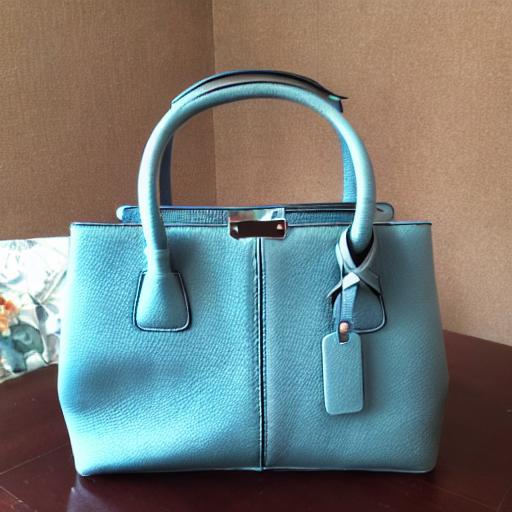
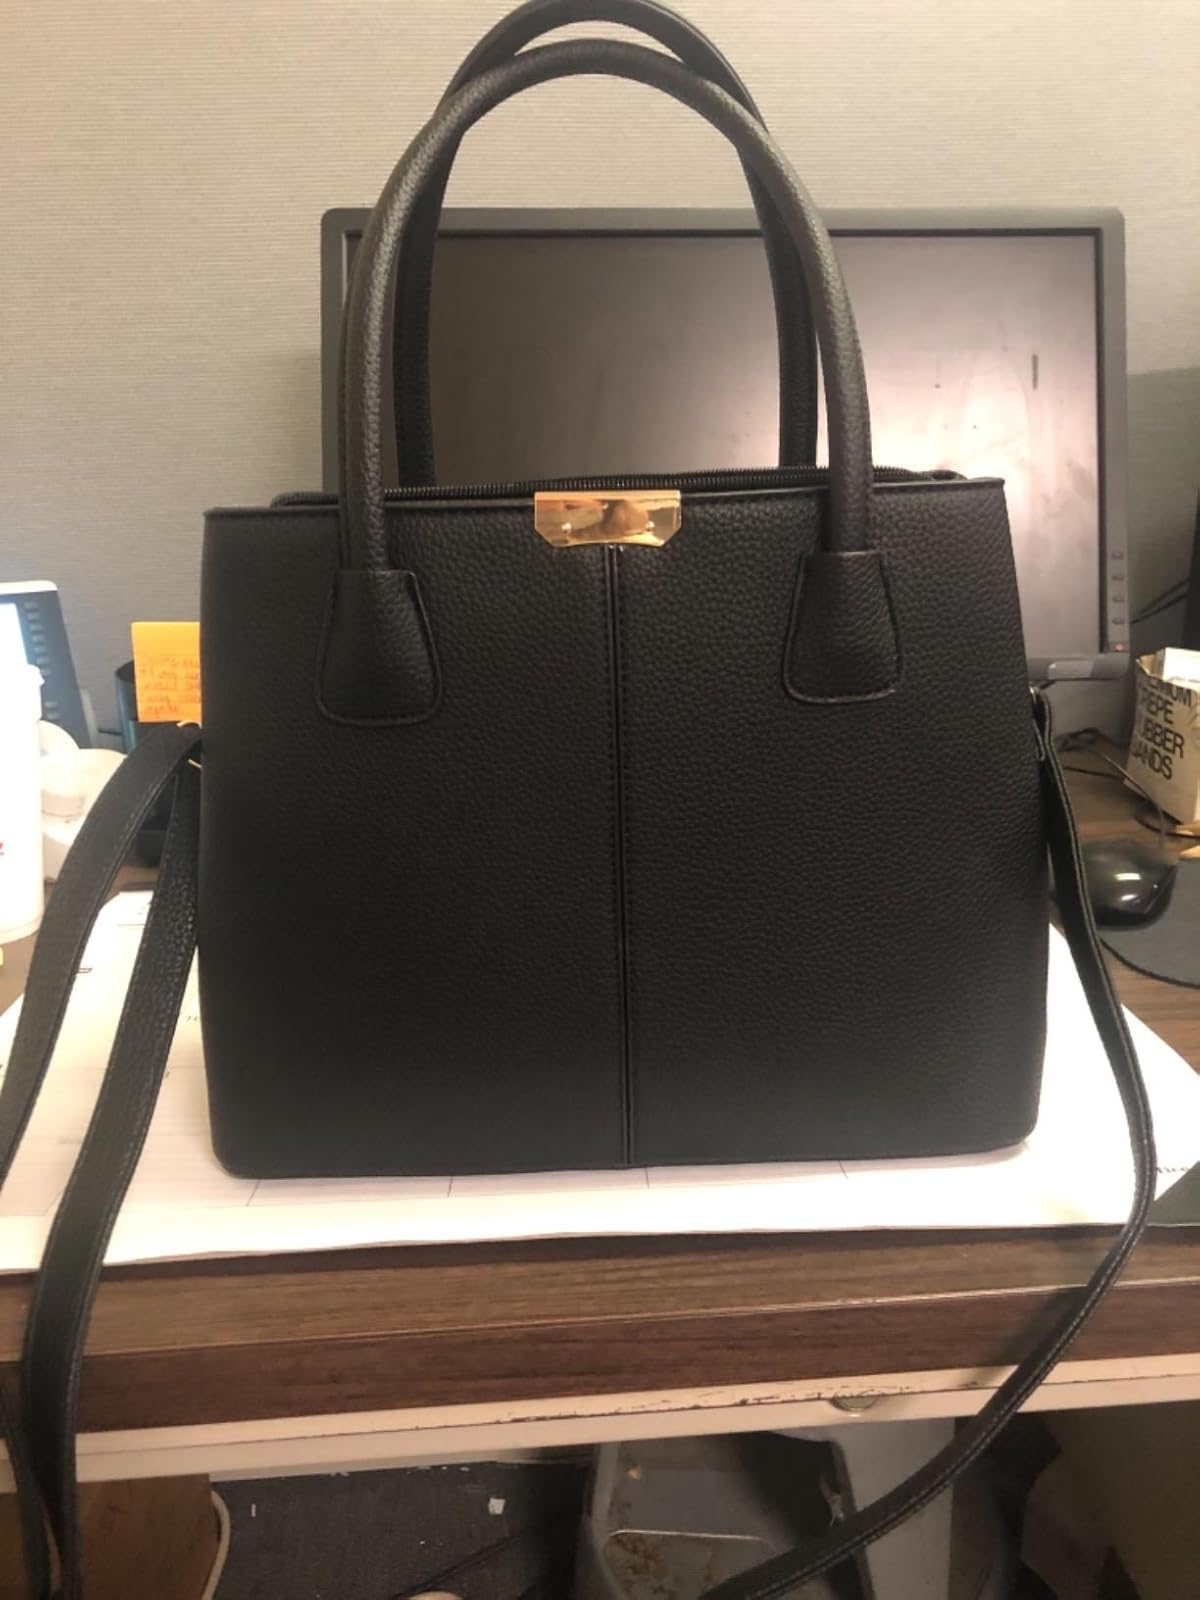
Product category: accessories_handbag
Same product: no